Vonnie Holliday

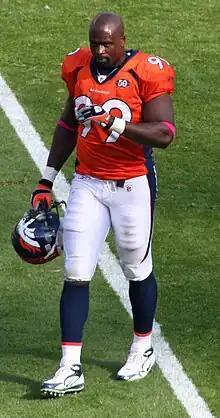
Holliday with the Denver Broncos in 2009

Dimetry Giovonni Holliday (born December 11, 1975) is an American former professional football player who was a defensive end in the National Football League (NFL). He played college football for the North Carolina Tar Heels and was selected by the Green Bay Packers in the first round of the 1998 NFL draft with the 19th overall pick.